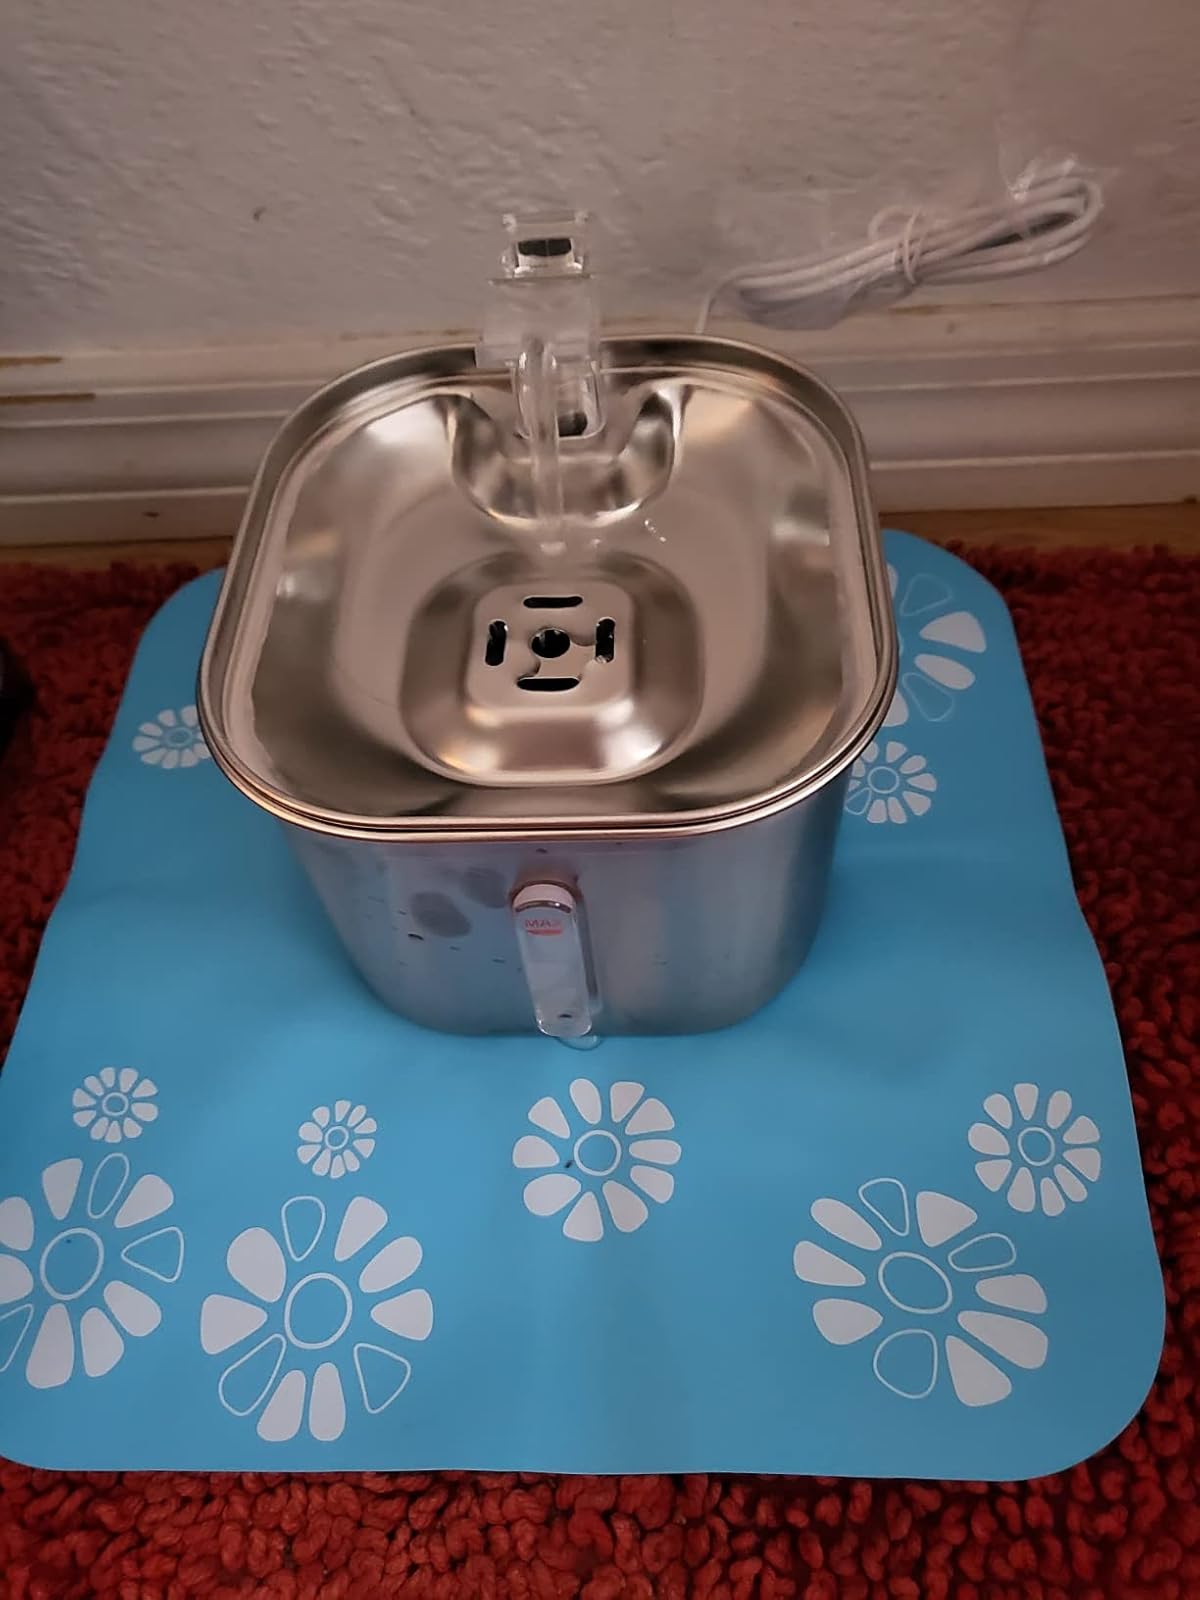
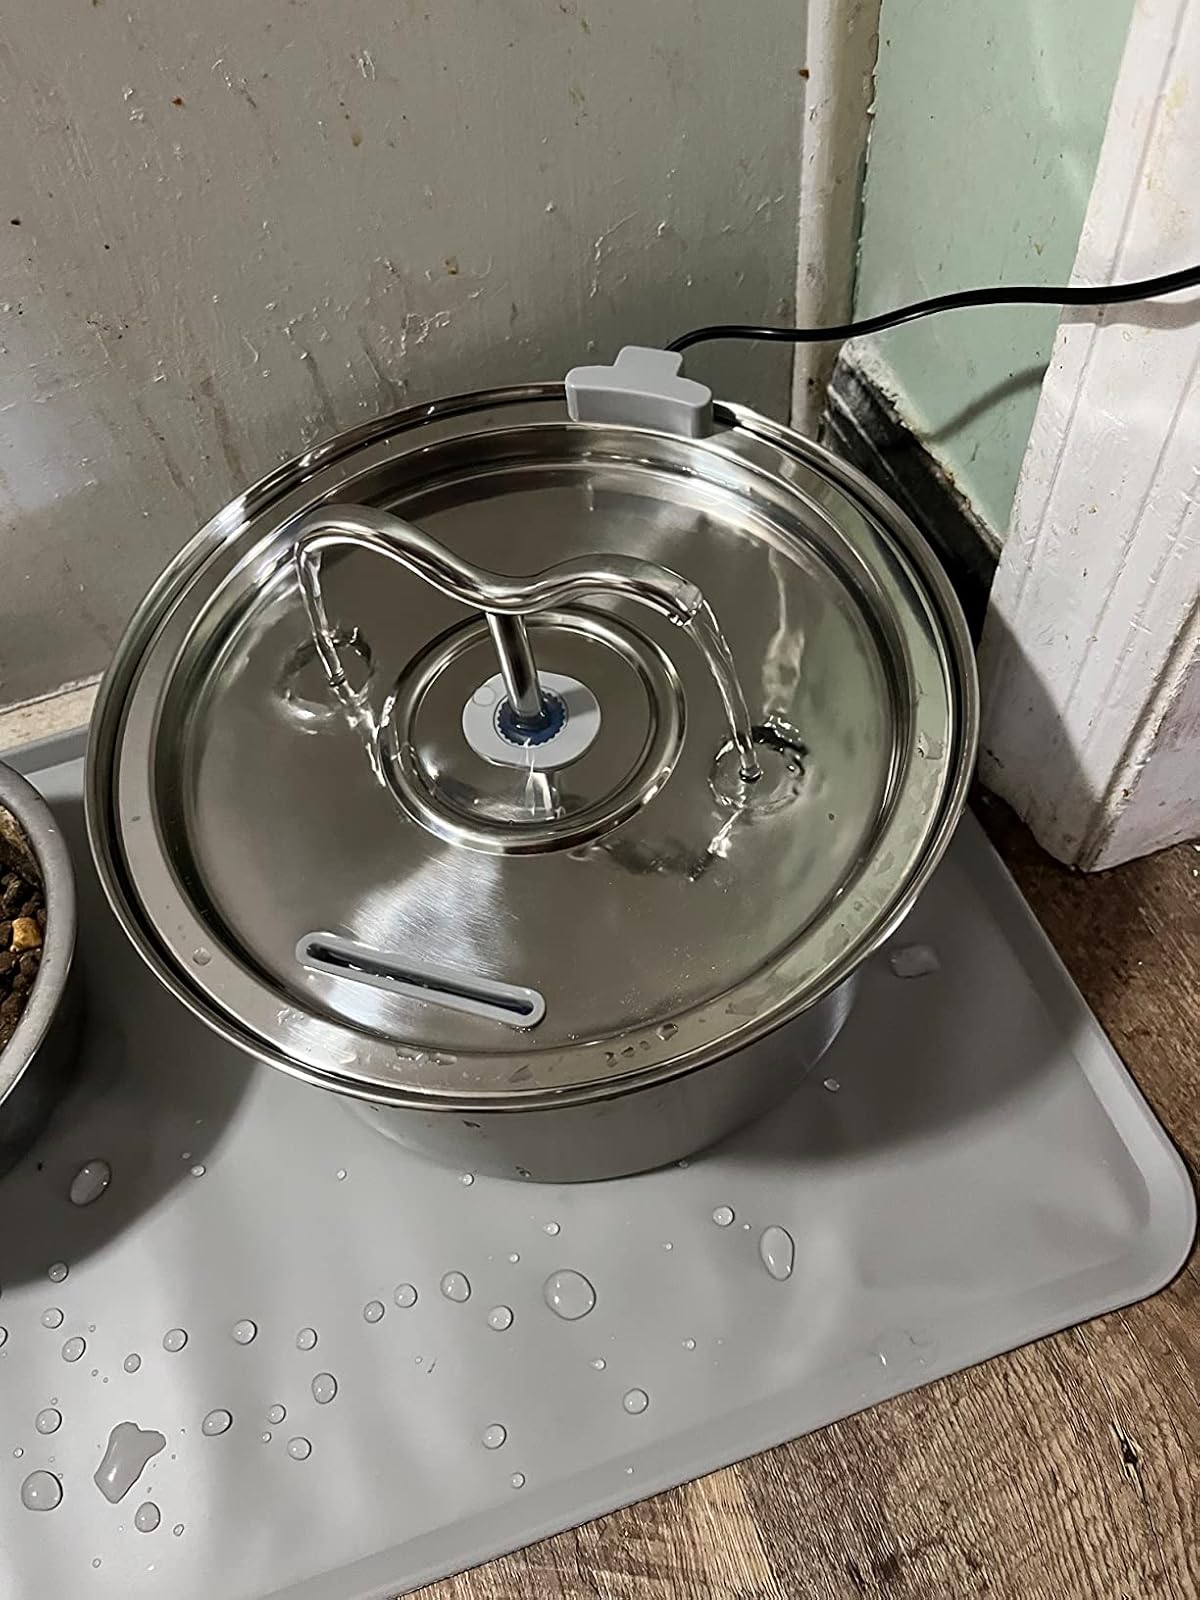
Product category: items_bowl
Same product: no